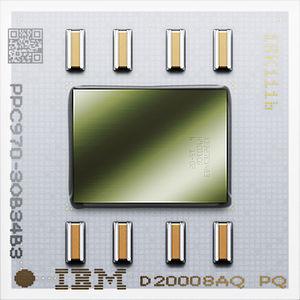
130 nm désigne la technologie de gravure de microprocesseurs qui a été atteinte dans les années 2000-2001 par les principaux fabricants, à savoir Intel, AMD, Infineon, Texas Instruments, IBM, et TSMC.